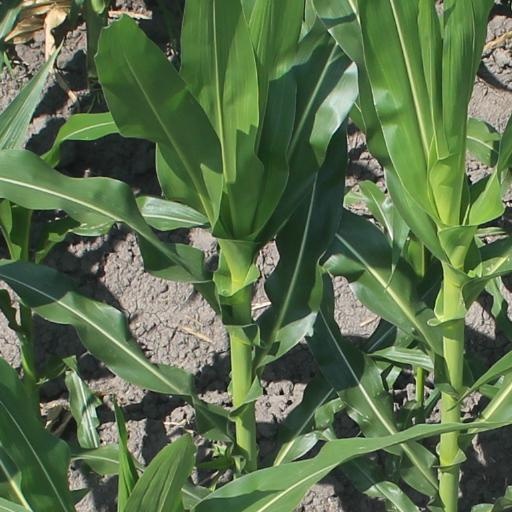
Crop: maize; corn